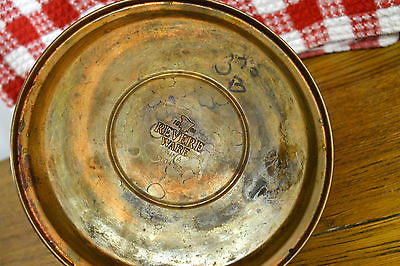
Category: kettle